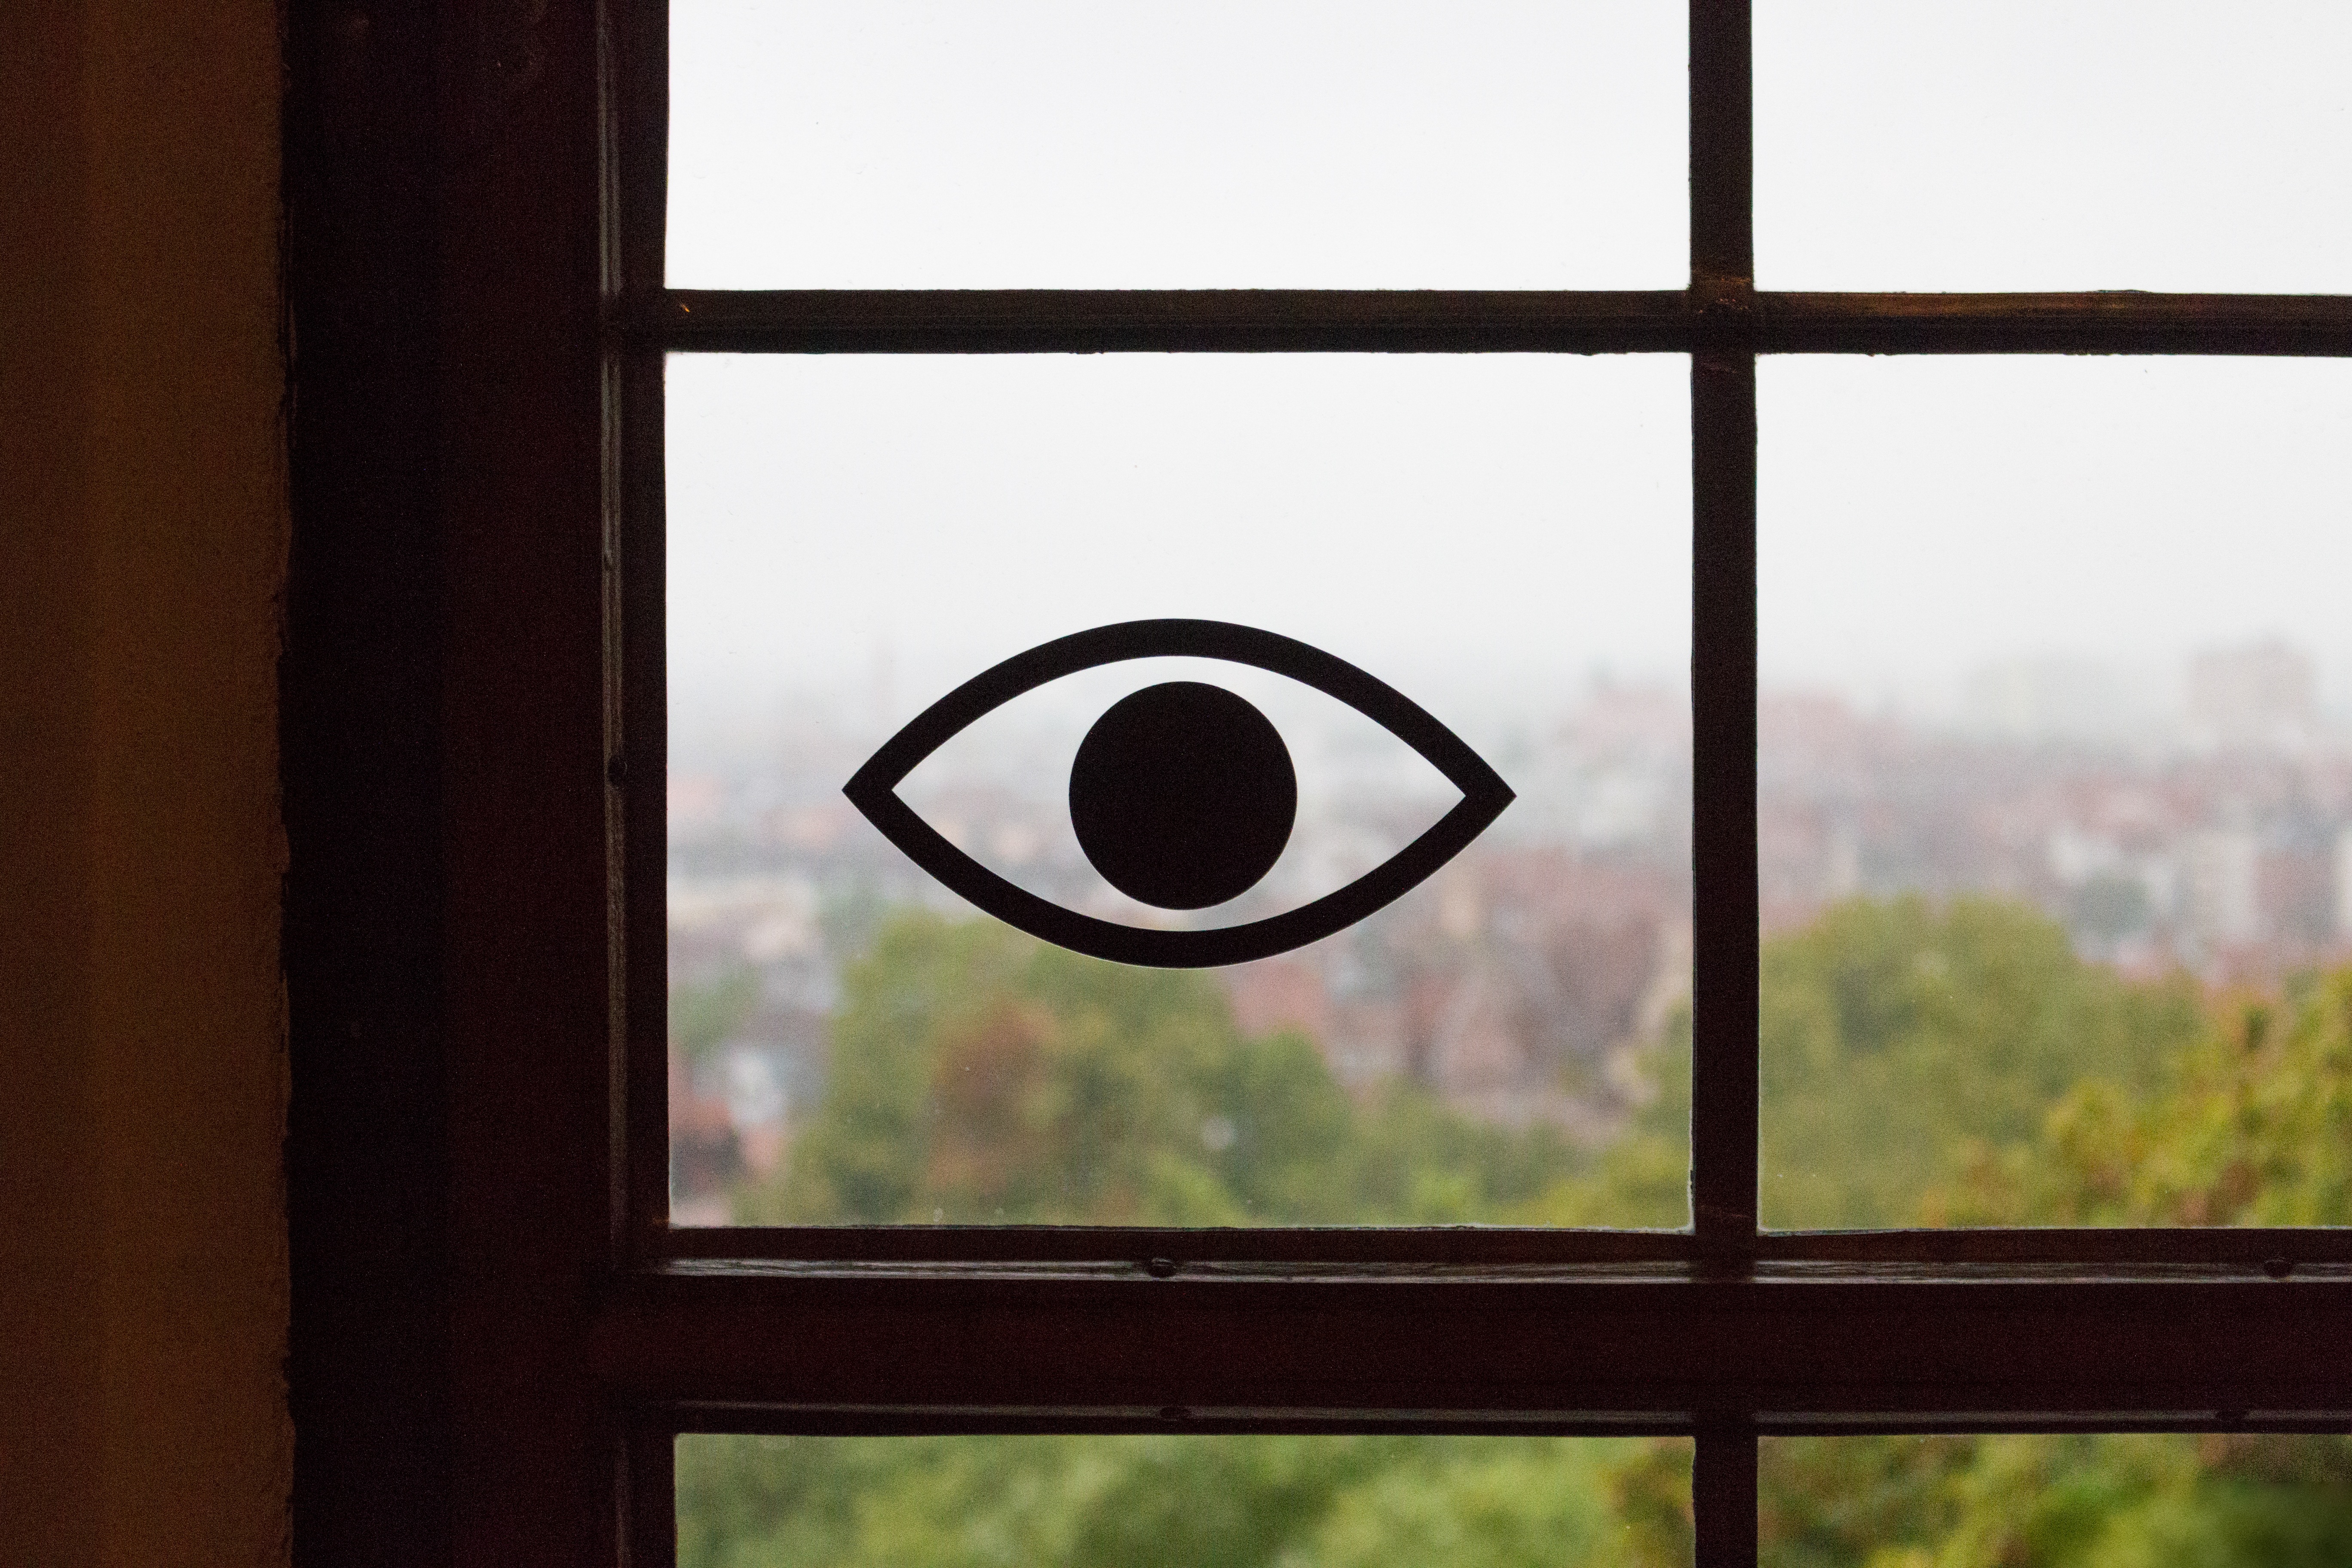
light, window, glass, view, wall, lighting, eye, vision, shape, distant